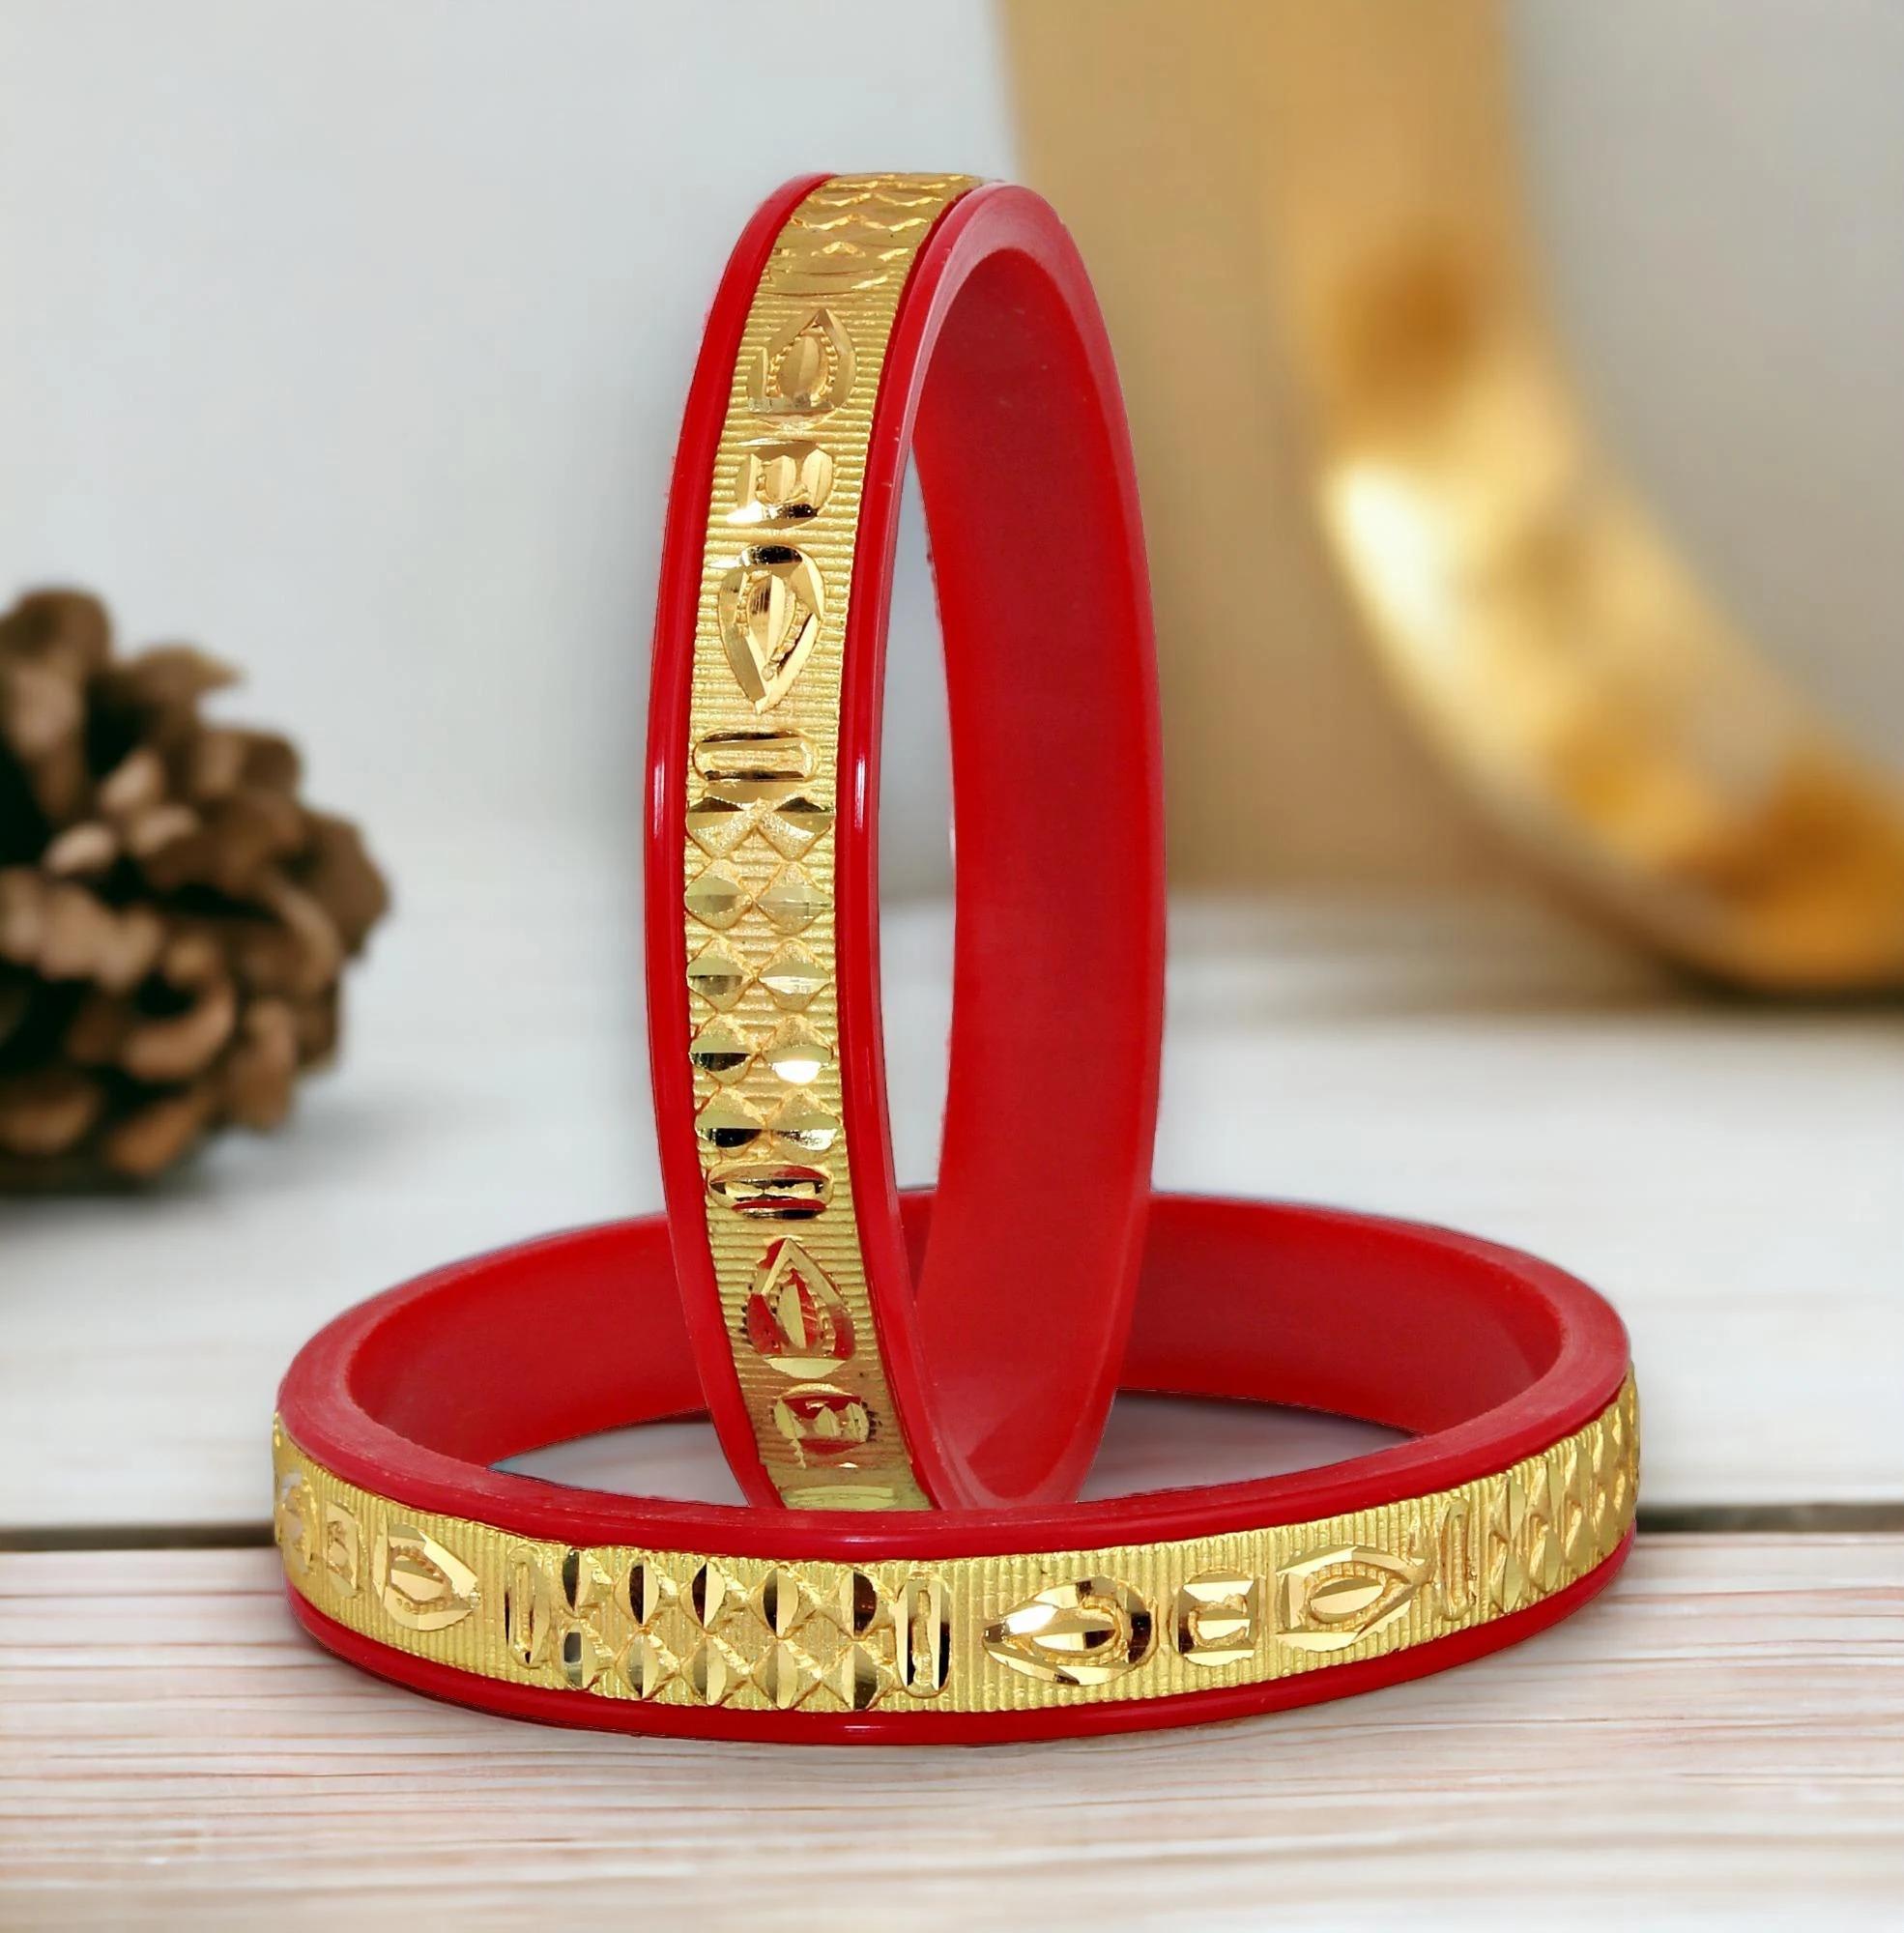
LUCKY JEWELLERY Gold Plated Designer Red Color Traditional Ethnic 2 Pcs. Bangles Set for Women (137-J1BG-284-R2-28)
Type: Bangles
Brand: LUCKY JEWELLERY
Price: Rs. 251
This pair of Bangles will make you Stunning and Graceful look. Adorn it with your favourite formal attire to enhance your overall looks. This Bangles set is studded with finest quality of coloured that gives render amazing look.Disclaimer:The color of the image and product may slightly differ depending upon the screen resolution.
Features: bangles set,Bangle Set,plastic bangles
Included: 2